Dundanion Castle

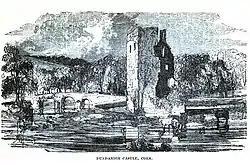
19th century engraving of Dundanion Castle

Dundanion Castle is a Tudor tower house in the Blackrock area of Cork in Ireland. Previously known as Galwey's Castle, the ruin is located on the grounds of the much later "Dundanion House".